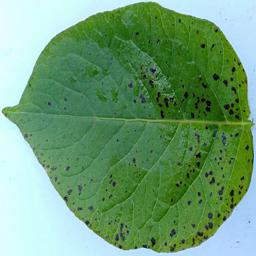
Etiqueta: Tizon_Temprano